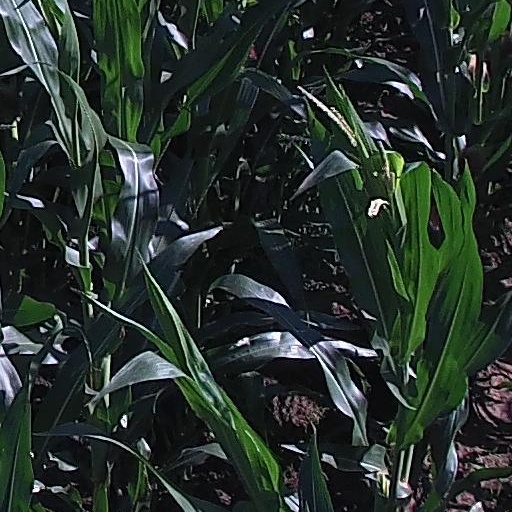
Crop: maize; corn